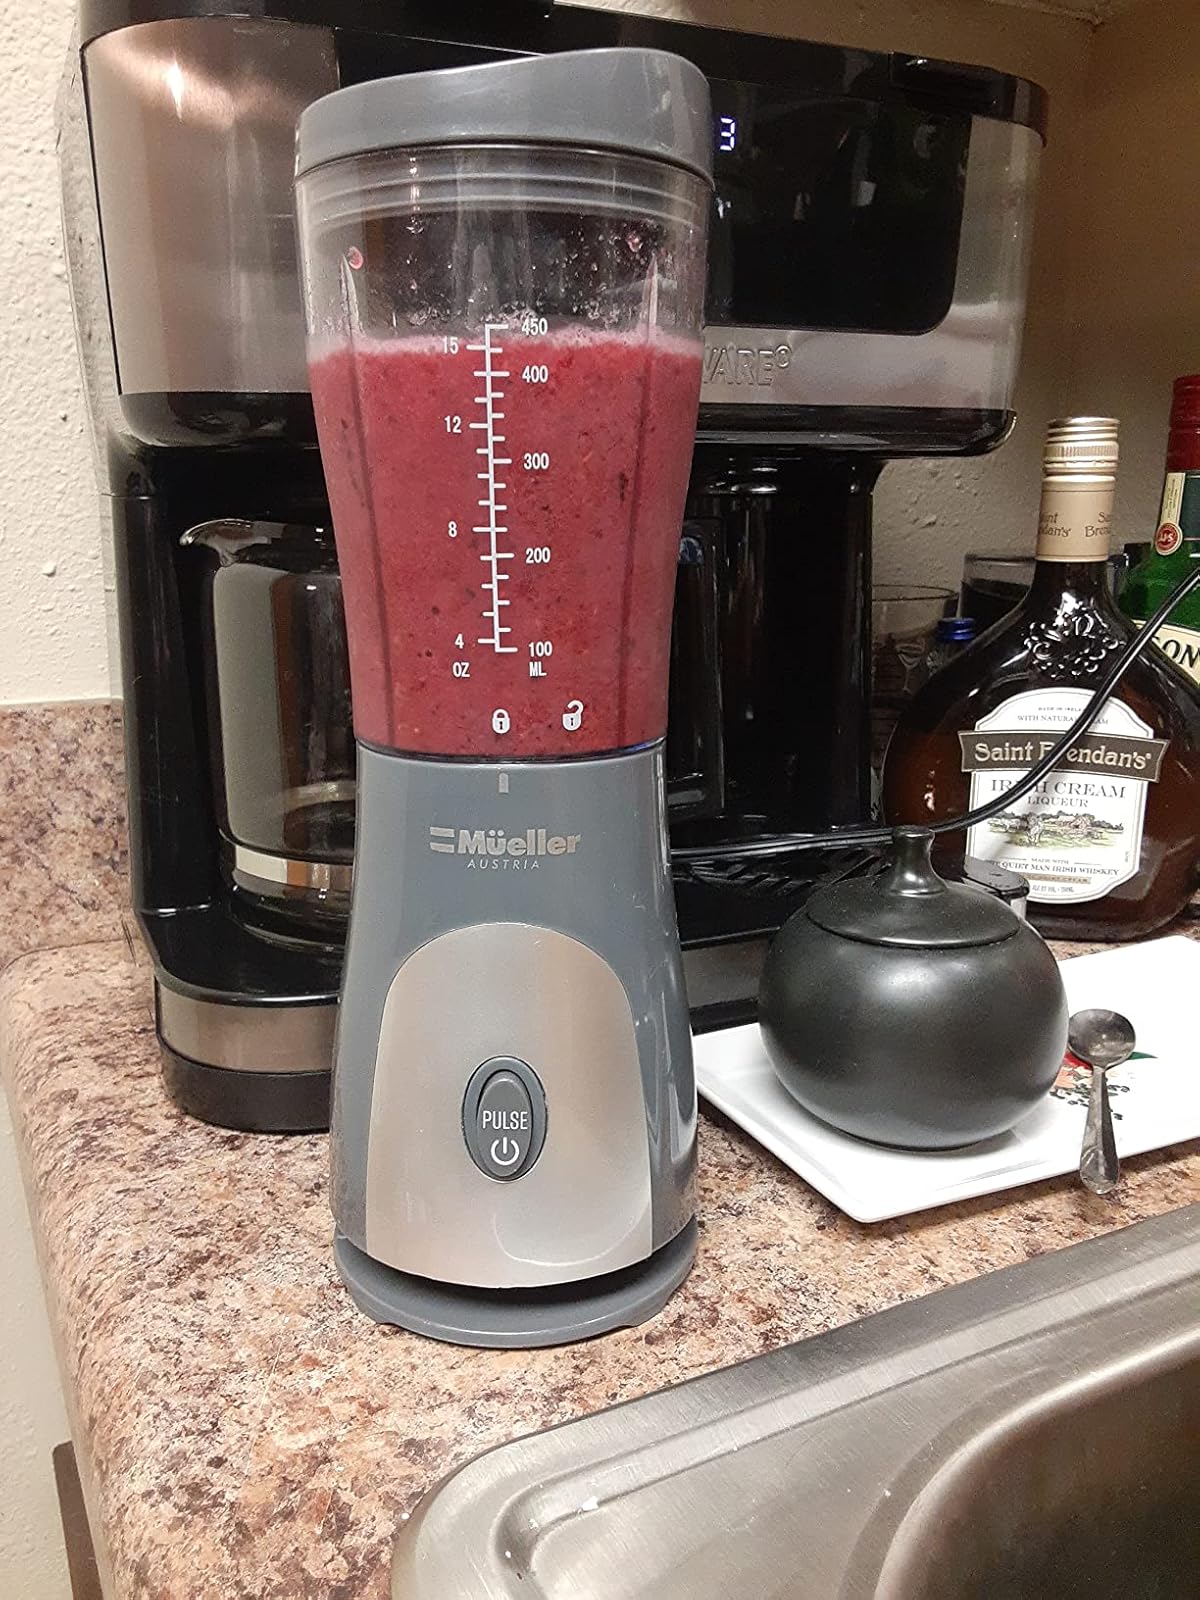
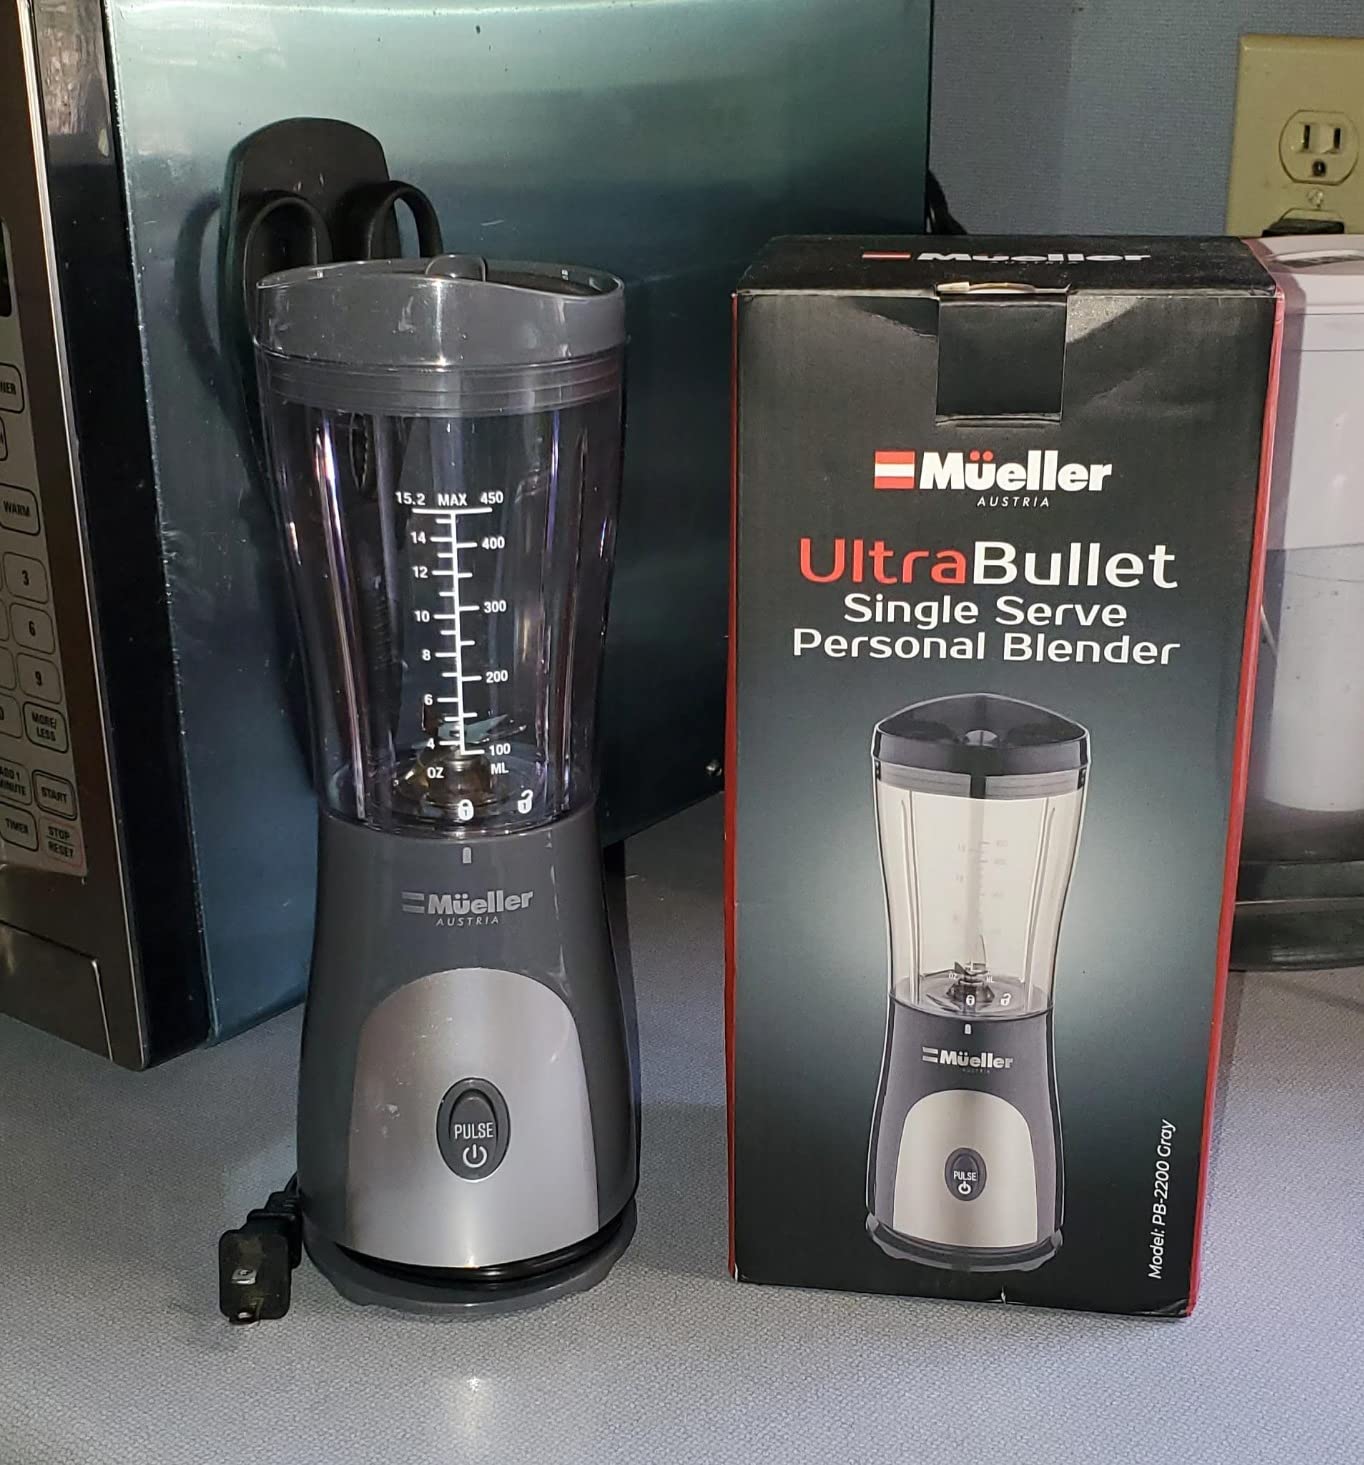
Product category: items_blender
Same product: yes